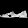
Label: Sandal